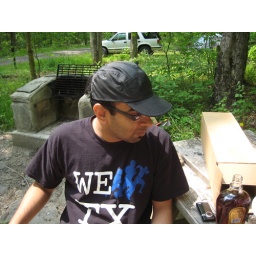
Ku in my black hat